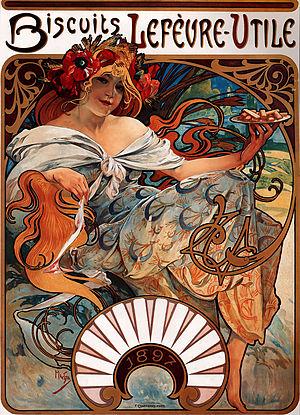
Cet article recense les édifices de style Art nouveau à Paris, en France.